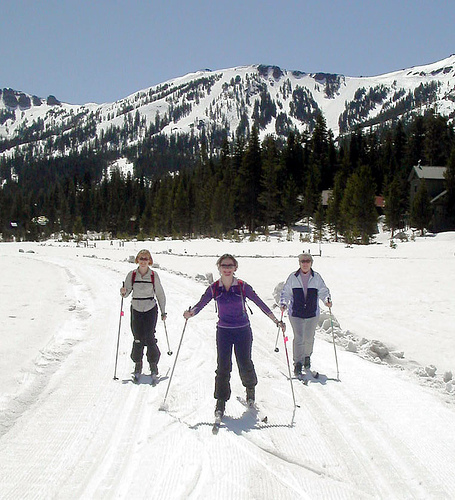
user: Given an image and a question. Answer the question in a short answer. Question: What basic equipment is required for this sport? Short Answer:
assistant: ski